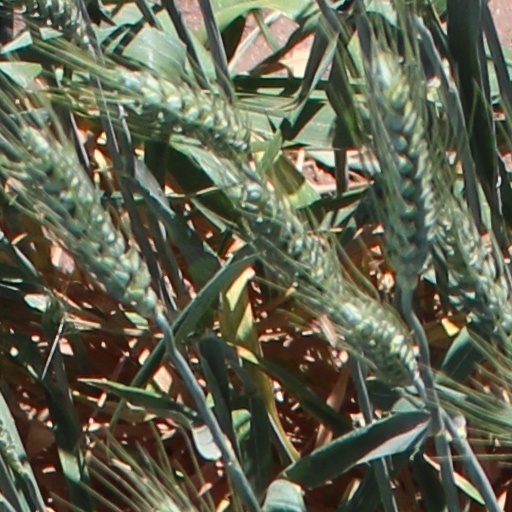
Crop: wheat